Franks Casket

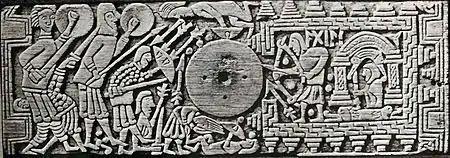
The lid of the casket is said by some to depict an otherwise lost legend of Egil; Egil fends off an army with bow and arrow while the female behind him may be his wife Olrun. Others interpret it as a scene from the Trojan War involving Achilles

The lid as it now survives is incomplete. Leslie Webster has suggested that there may have been relief panels in silver making up the missing areas. The empty round area in the centre probably housed the metal boss for a handle.